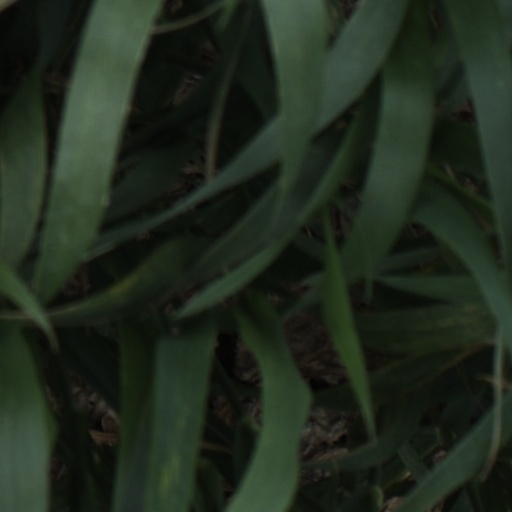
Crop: wheat